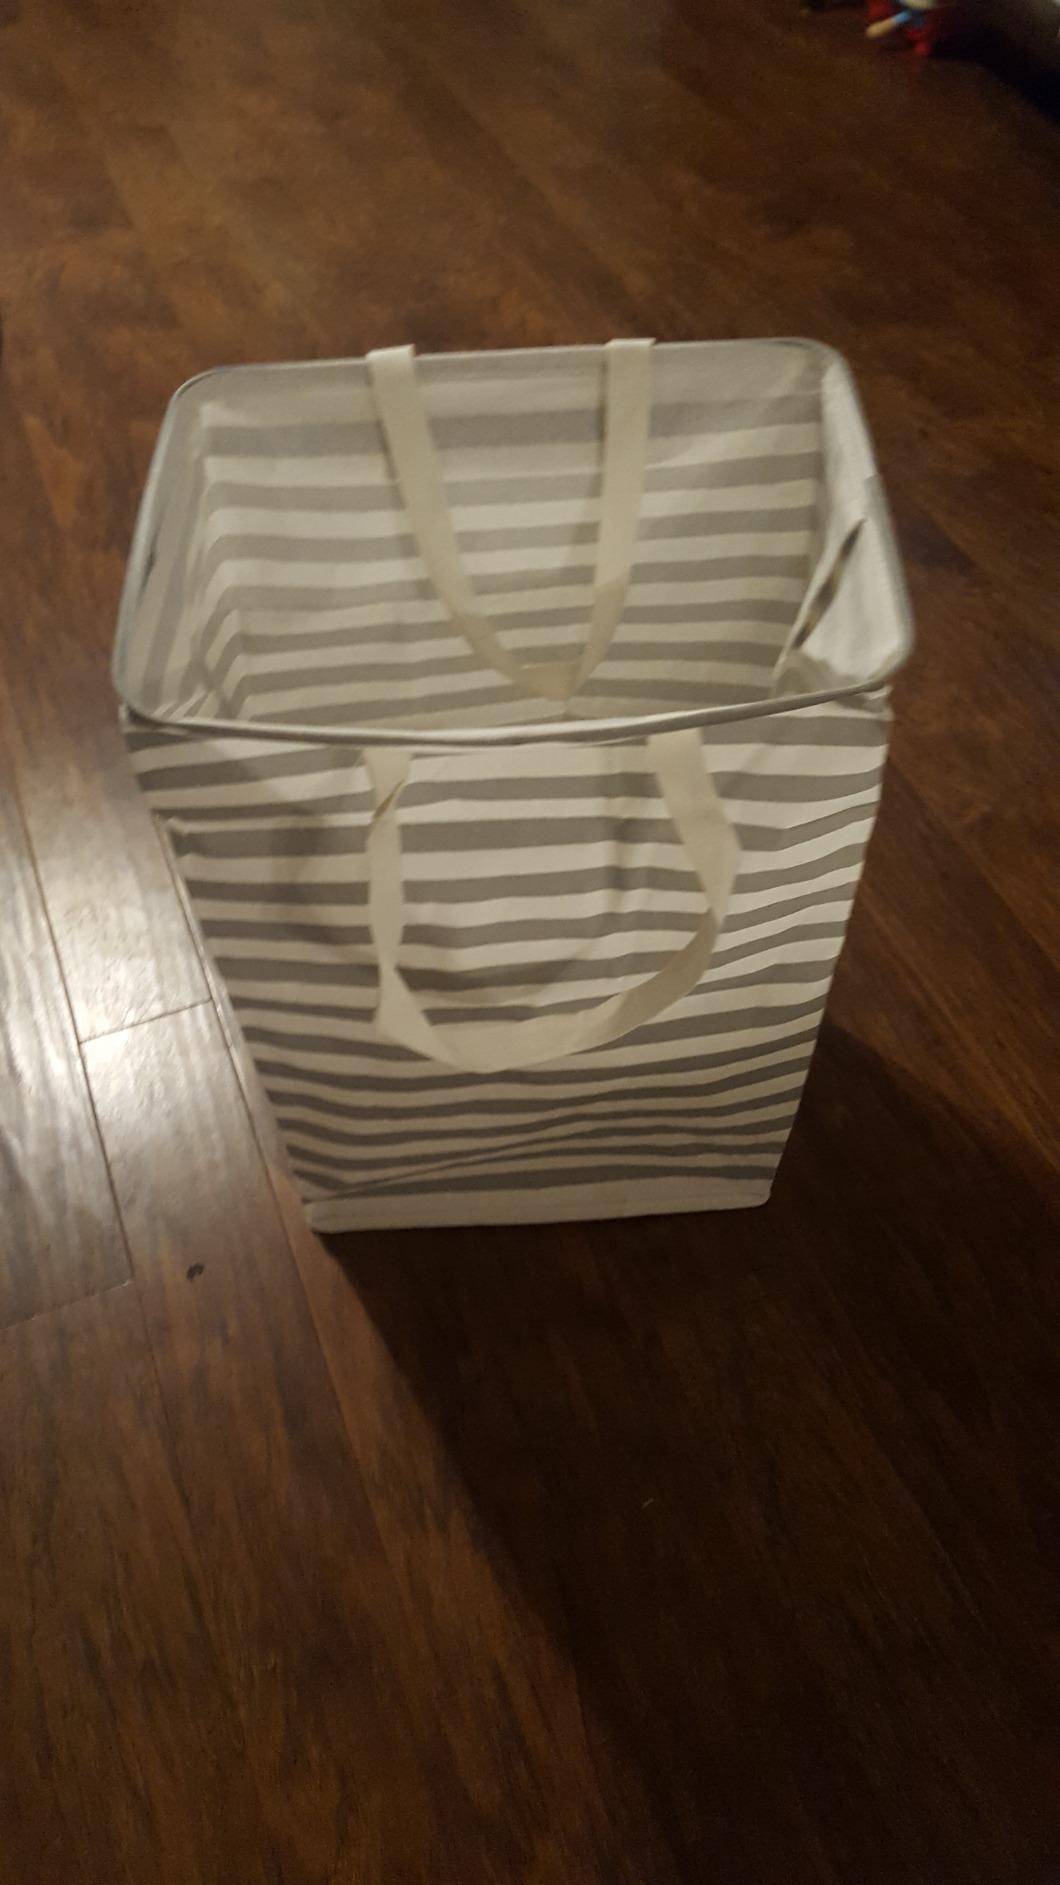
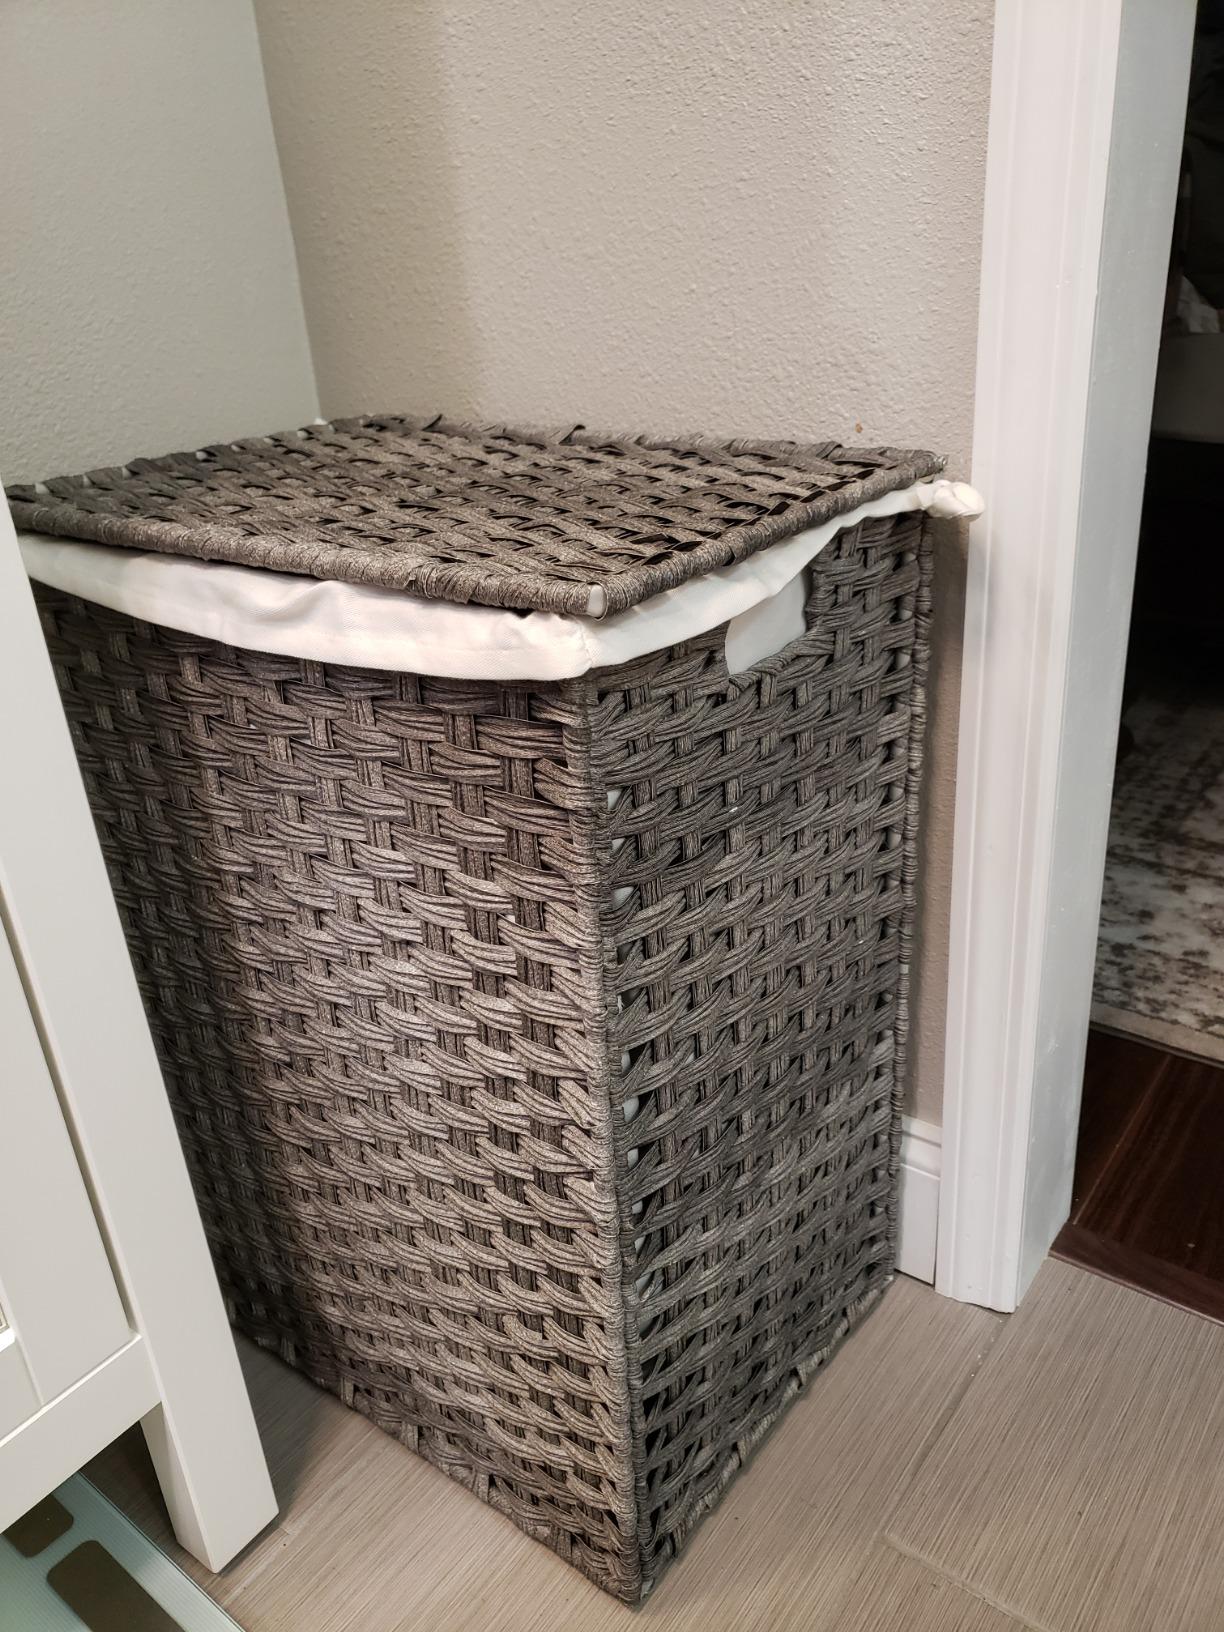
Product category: items_hamper
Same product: no